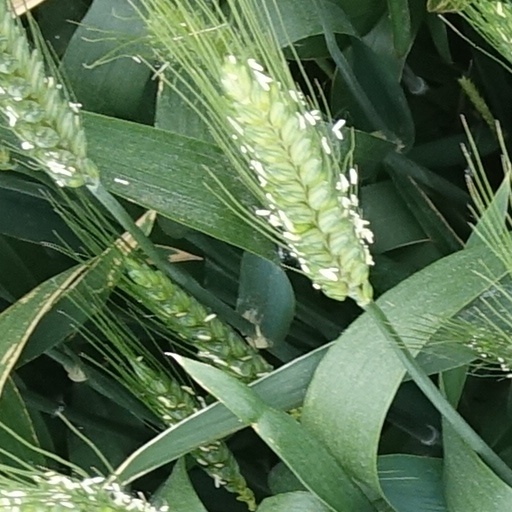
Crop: wheat